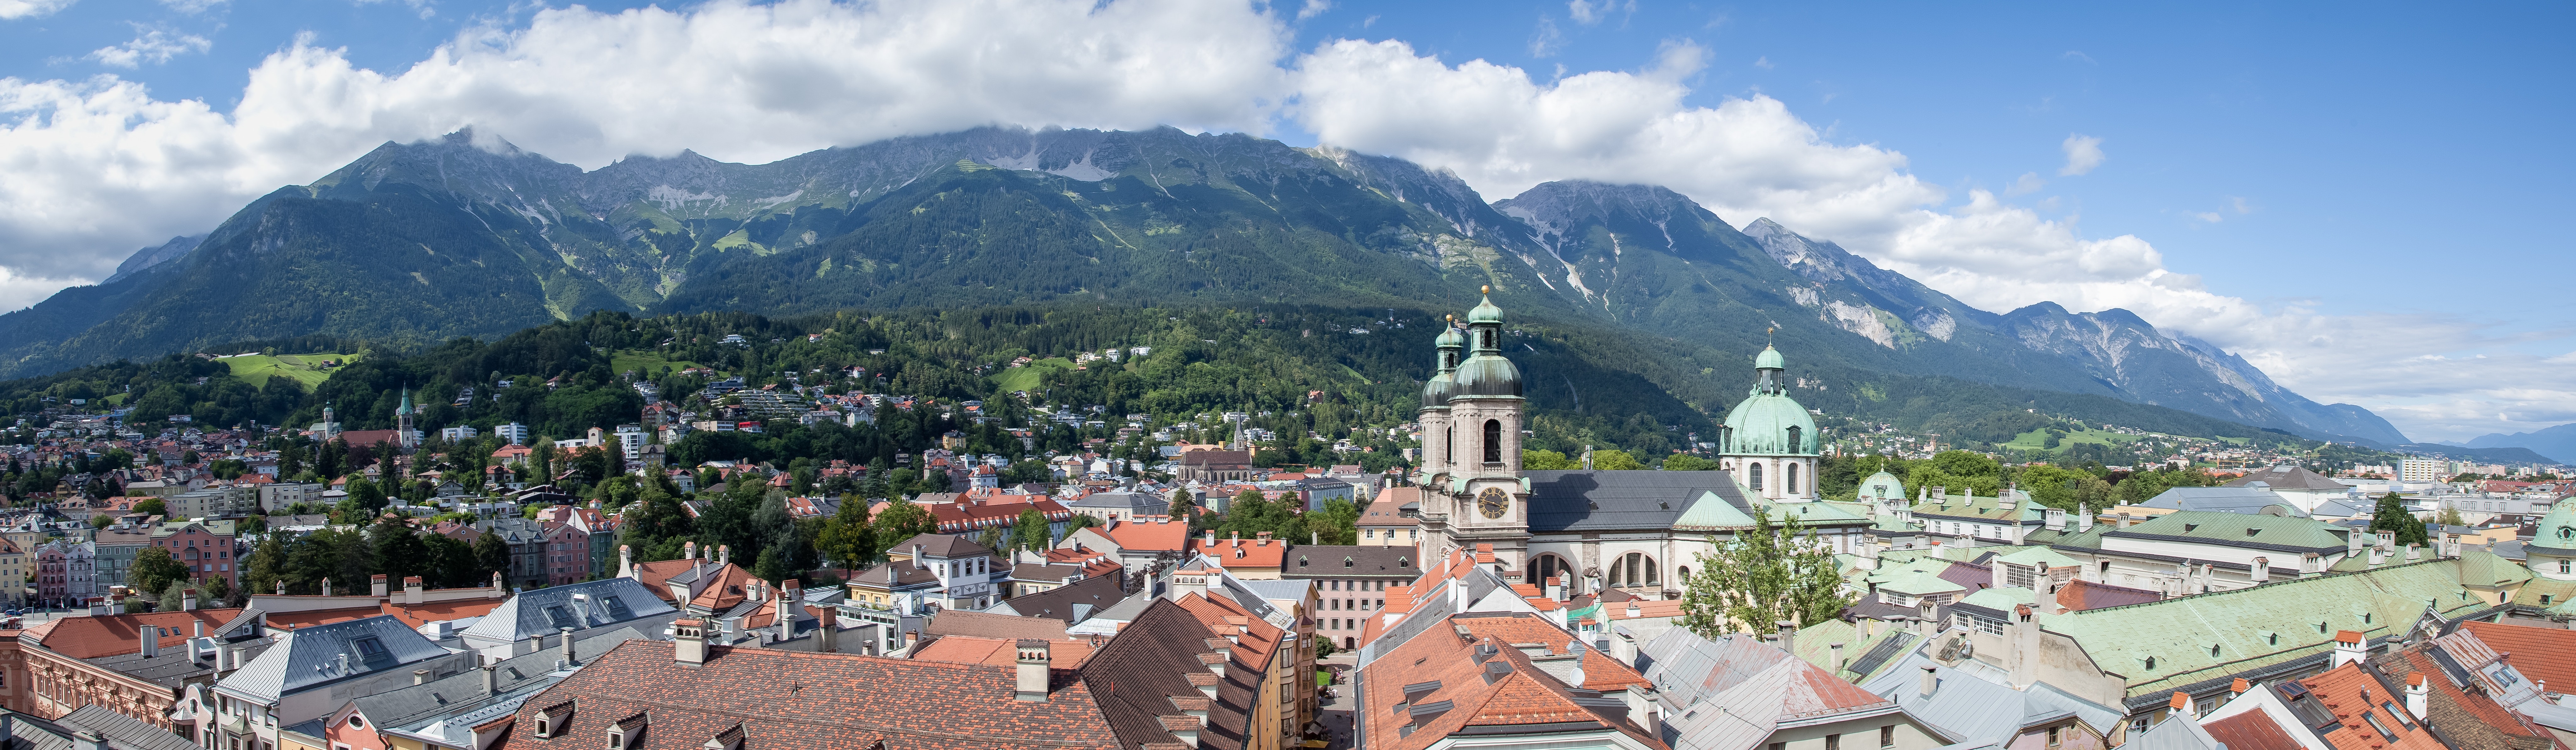
hill station, mountain village, town, landmark, human settlement, village, natural landscape, mountain range, roof, tourism, mountain, hill, mount scenery, city, building, sky, real estate, rural area, photography, historic site, architecture, residential area, tourist attraction, suburb, panorama, landscape, alps, travel, monastery